RTÉ2

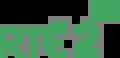
RTÉ2 HD logo since 2014

The HD channel launched on Saorview on 27 May 2011. The service broadcasts sports, documentaries, movies and American, Canadian, and Australian programming in a high-definition 1080i format.